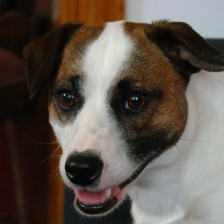
Label: animals